Stabule

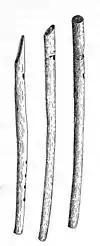
Polish stabules made of willow bark

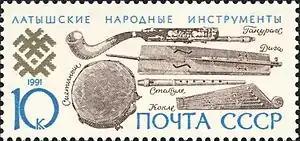
Postage stamp depicting Latvian national instruments, amongst those the stabule

Stabule, also known as stebule or stabuļa, is a Latvian woodwind instrument made from various materials like wood, bark, and reeds. It consists of a tube with a whistle and finger holes, typically producing a diatonic scale. The oldest known Latvian bone stabule dates back to 3,000–2,000 BCE.